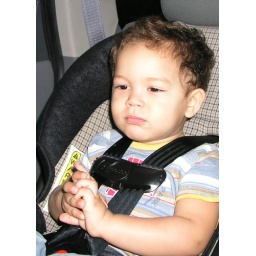
ok if we have to get in this darn car seat again